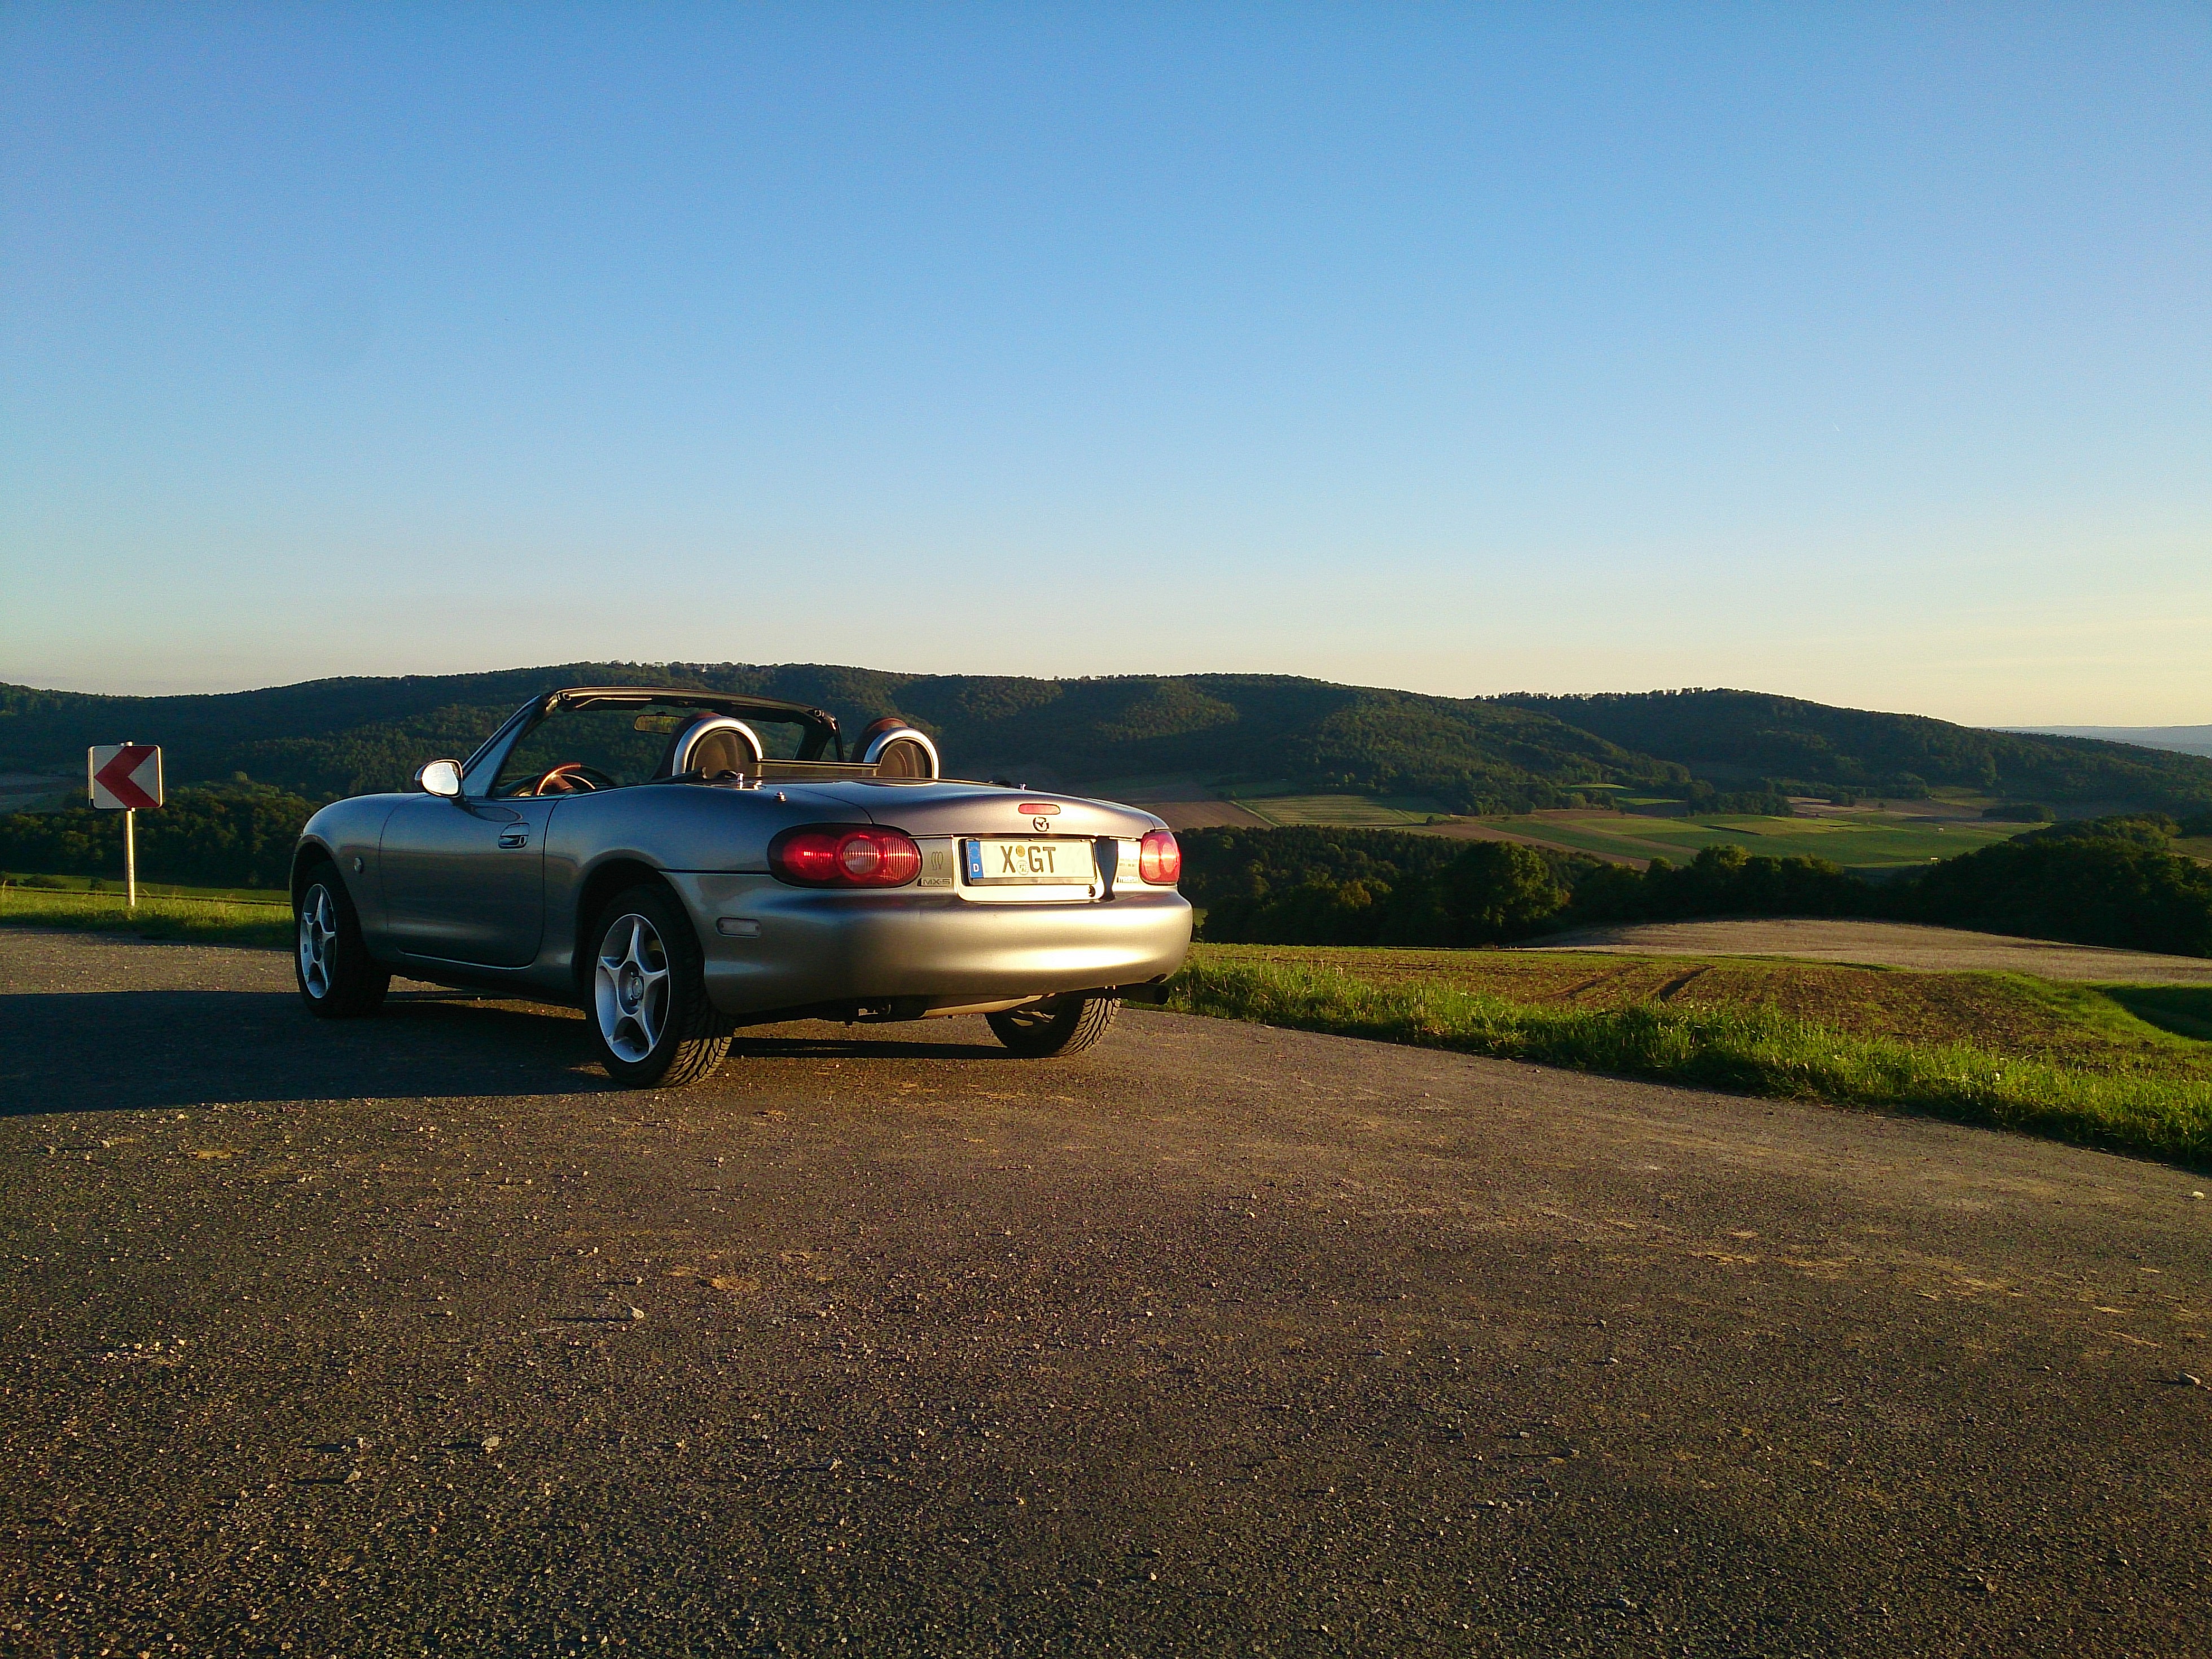
landscape, open, mountain, sun, car, wheel, driving, vehicle, sports car, supercar, race track, convertible, mazda, cabriolet, land vehicle, weser uplands, automobile make, automotive design, luxury vehicle, performance car, mx 5